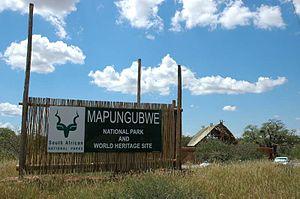
Le Parc national de Mapungubwe est un parc national de la province du Limpopo, en Afrique du Sud. Il est situé près de la rivière Kolope, au sud de la confluence des rivières Limpopo et Shashe et à environ 15 kilomètres au nord-est de la mine de diamant de Venetia.